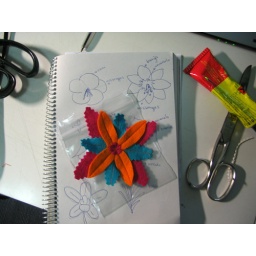
Another flower grew up in the mess of my table :)